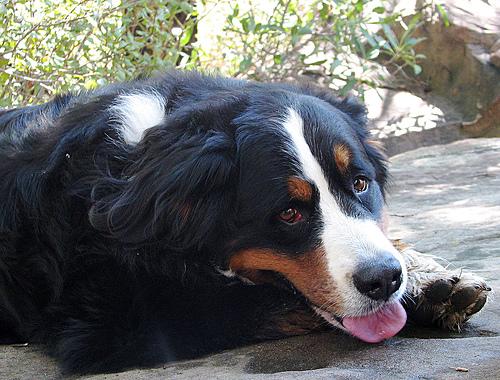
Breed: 211-n000061-Bernese_mountain_dog